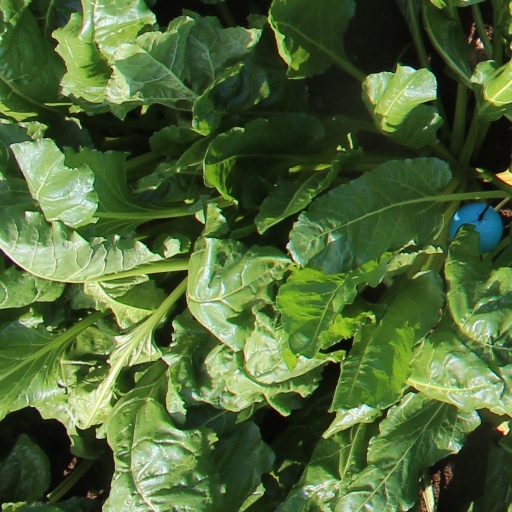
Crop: sugar beet